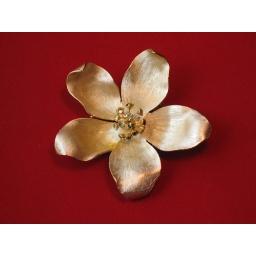
Purchased at a thrift store. The little green stones in the middle wiggle when you shake the pin.